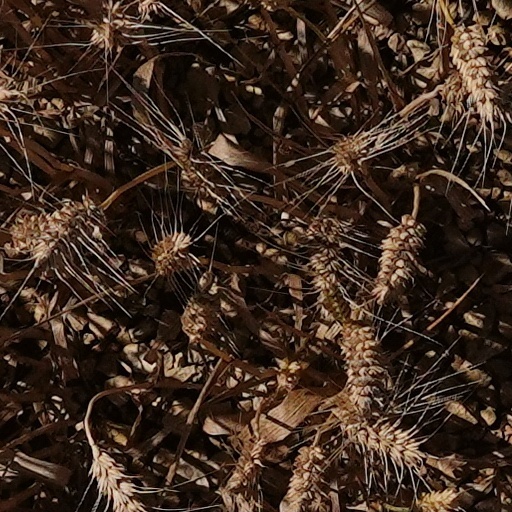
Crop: wheat